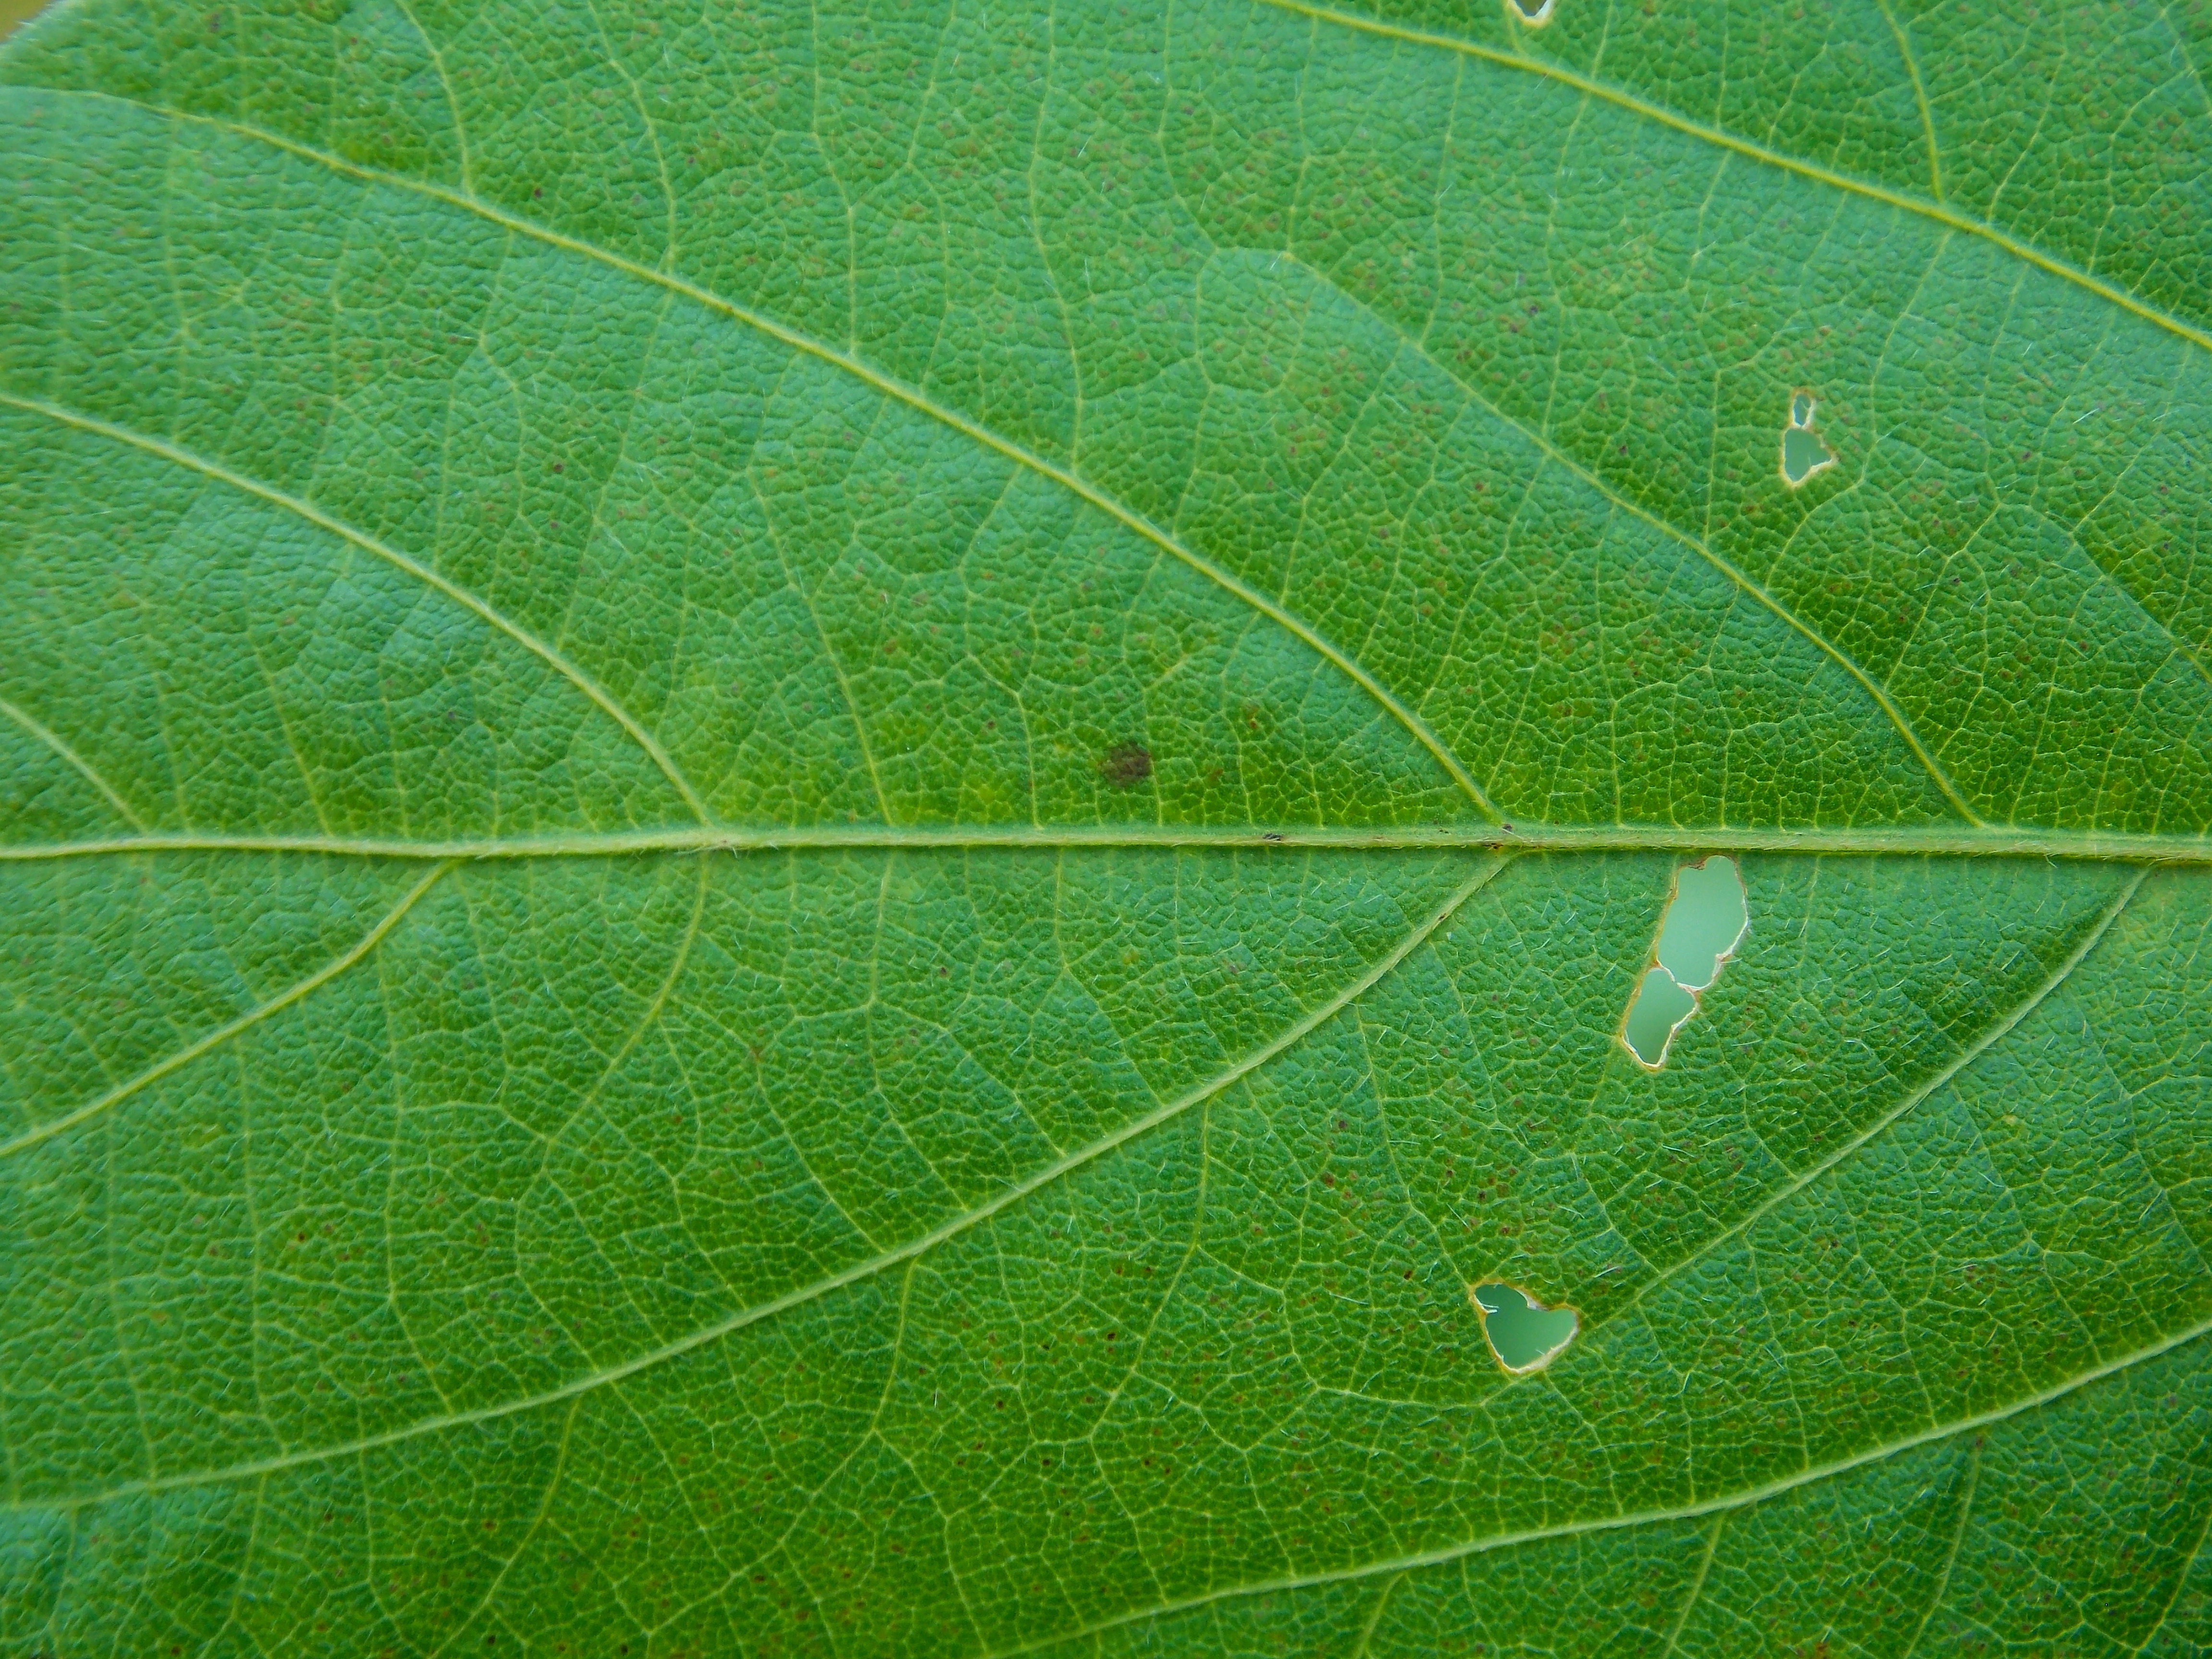
Label: Healthy